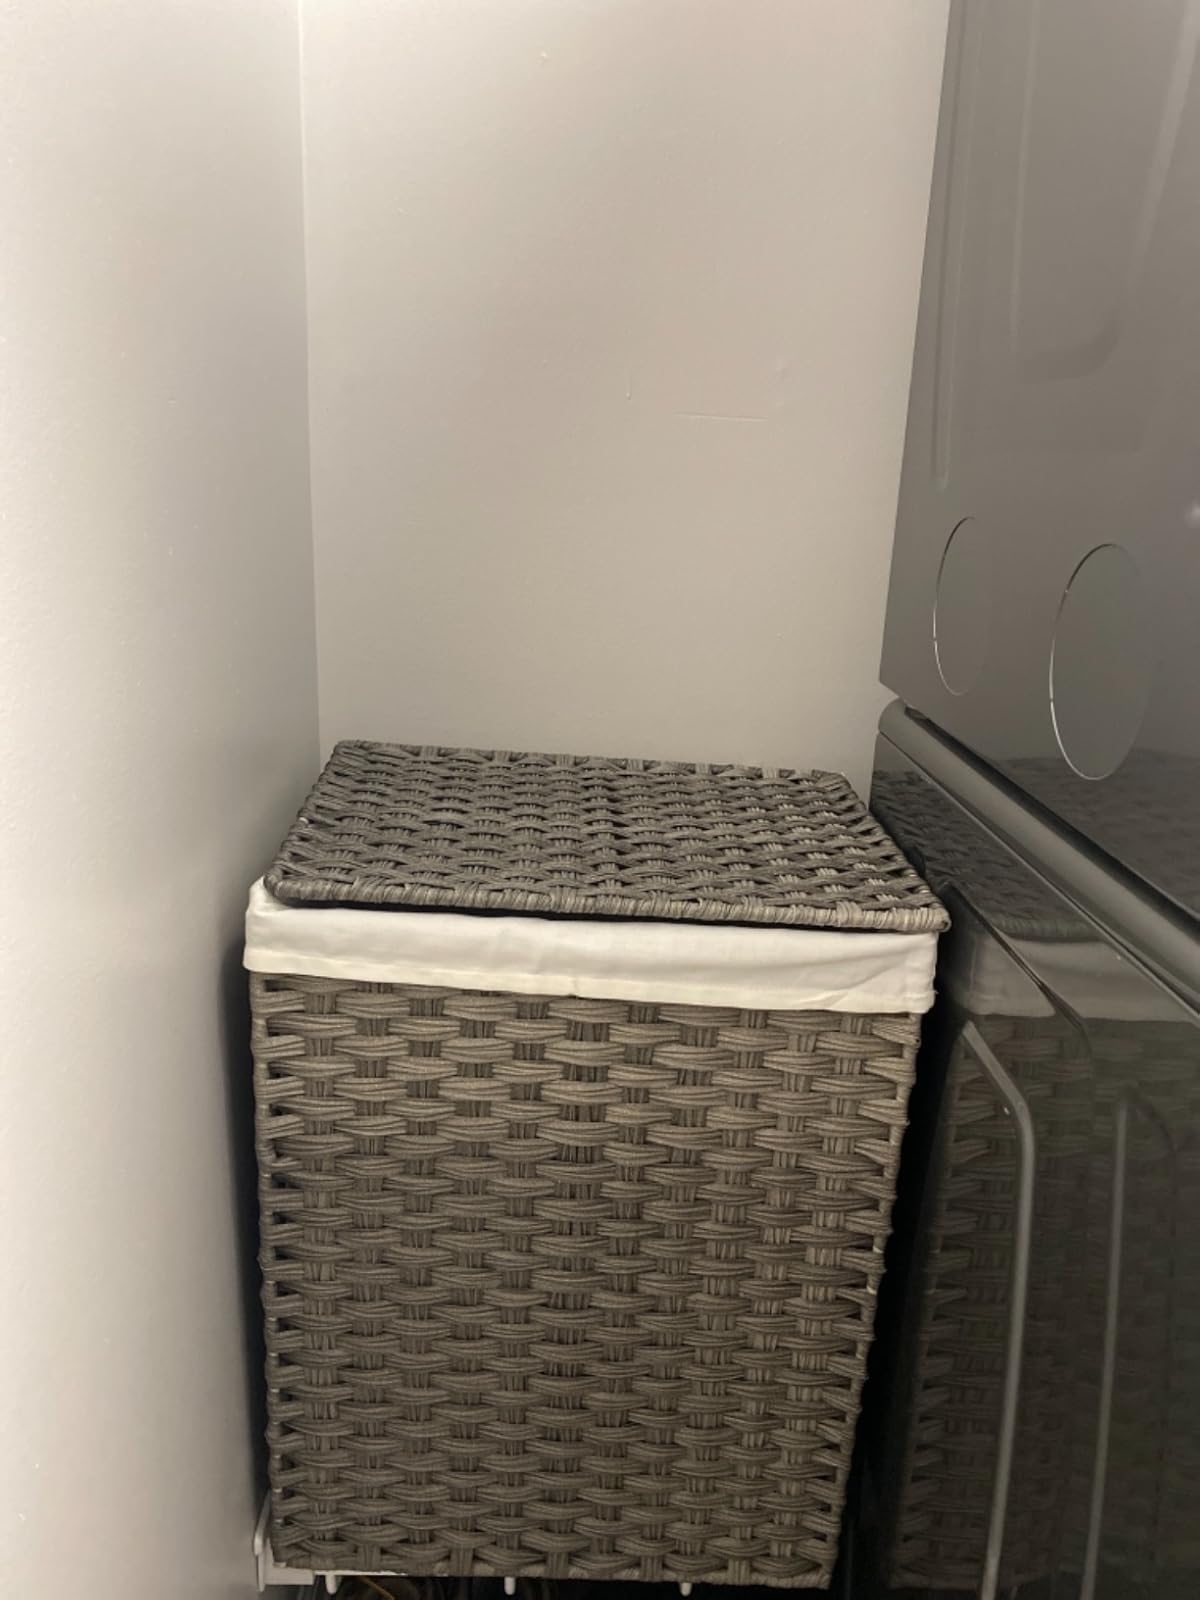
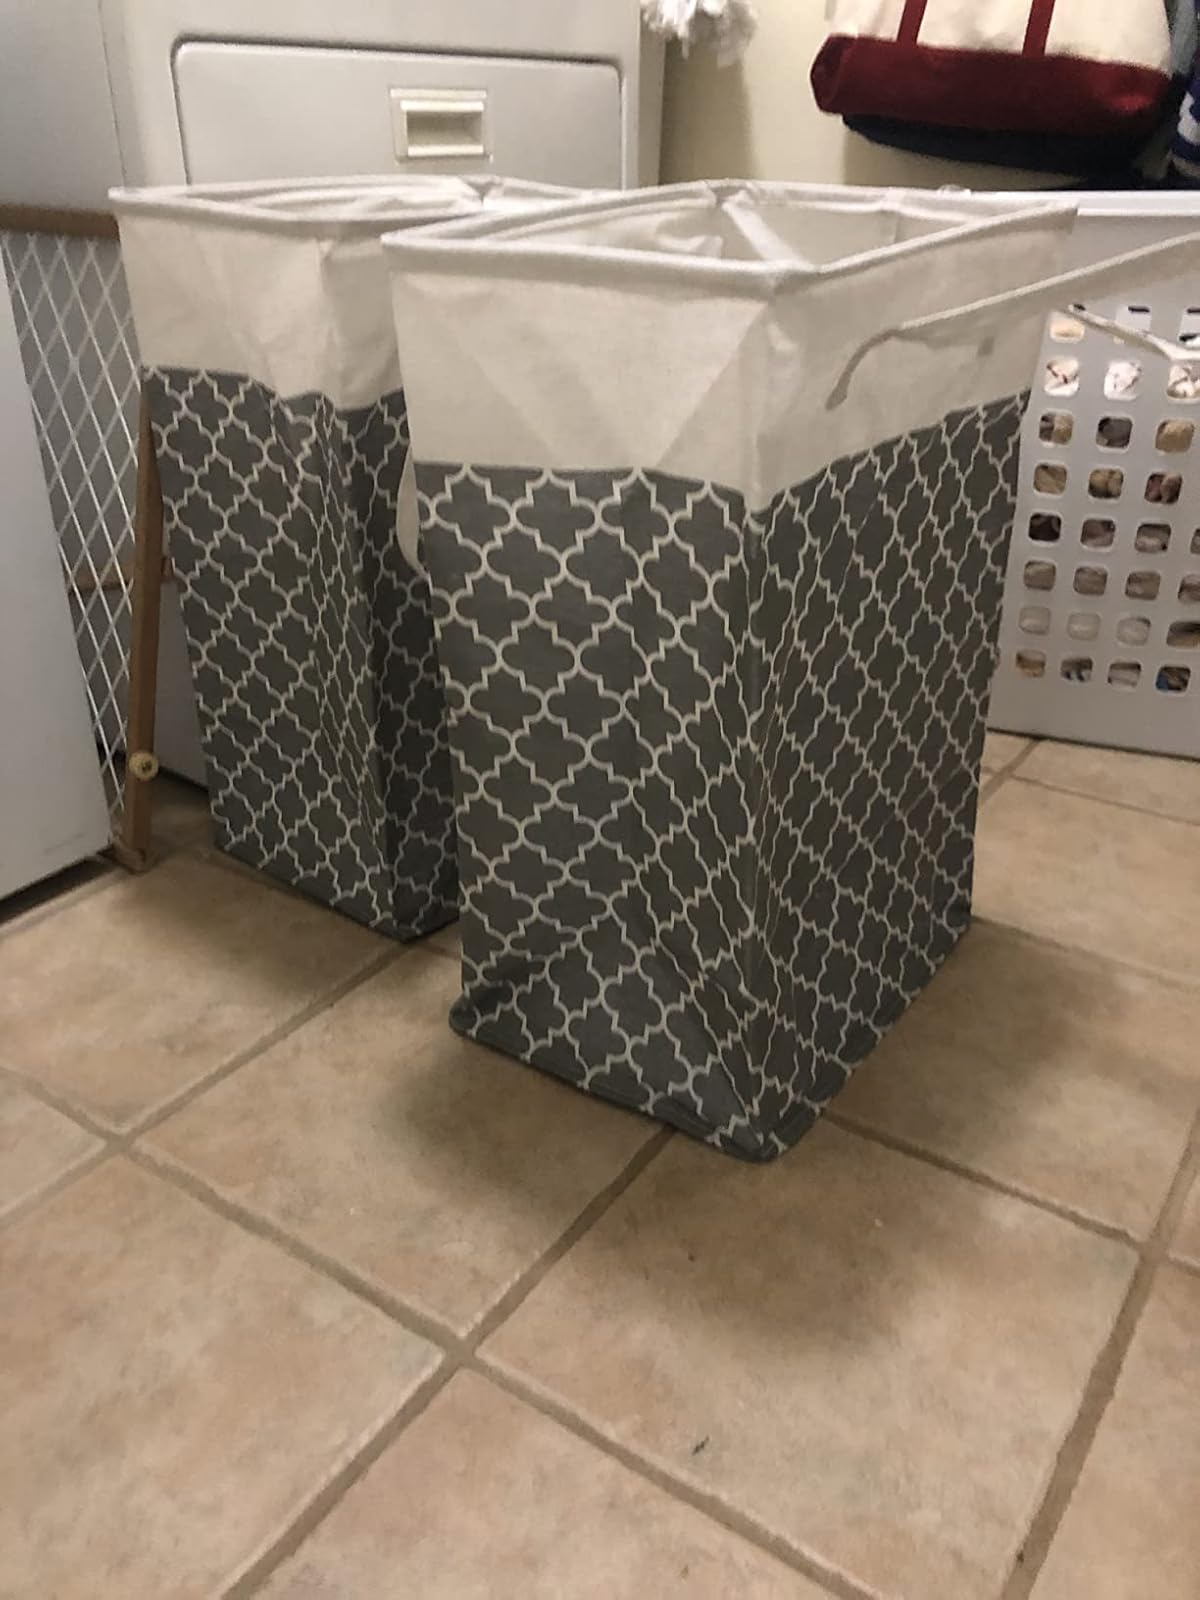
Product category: items_hamper
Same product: no